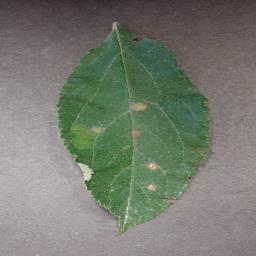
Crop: apple
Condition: cedar_rust